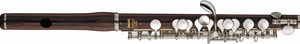
La flûte traversière est un instrument à vent de la famille des bois. La flûte traversière partage avec les instruments de la famille des flûtes, la méthode de production du son : l'air soufflé est mis en vibration par un biseau disposé à l'embouchure. Son fonctionnement est toutefois assez différent de celui des flûtes à bec et est plus proche de celui de la quena et plus largement des flûtes à encoche, instruments pour lesquels c’est le musicien qui conduit l’air au biseau.